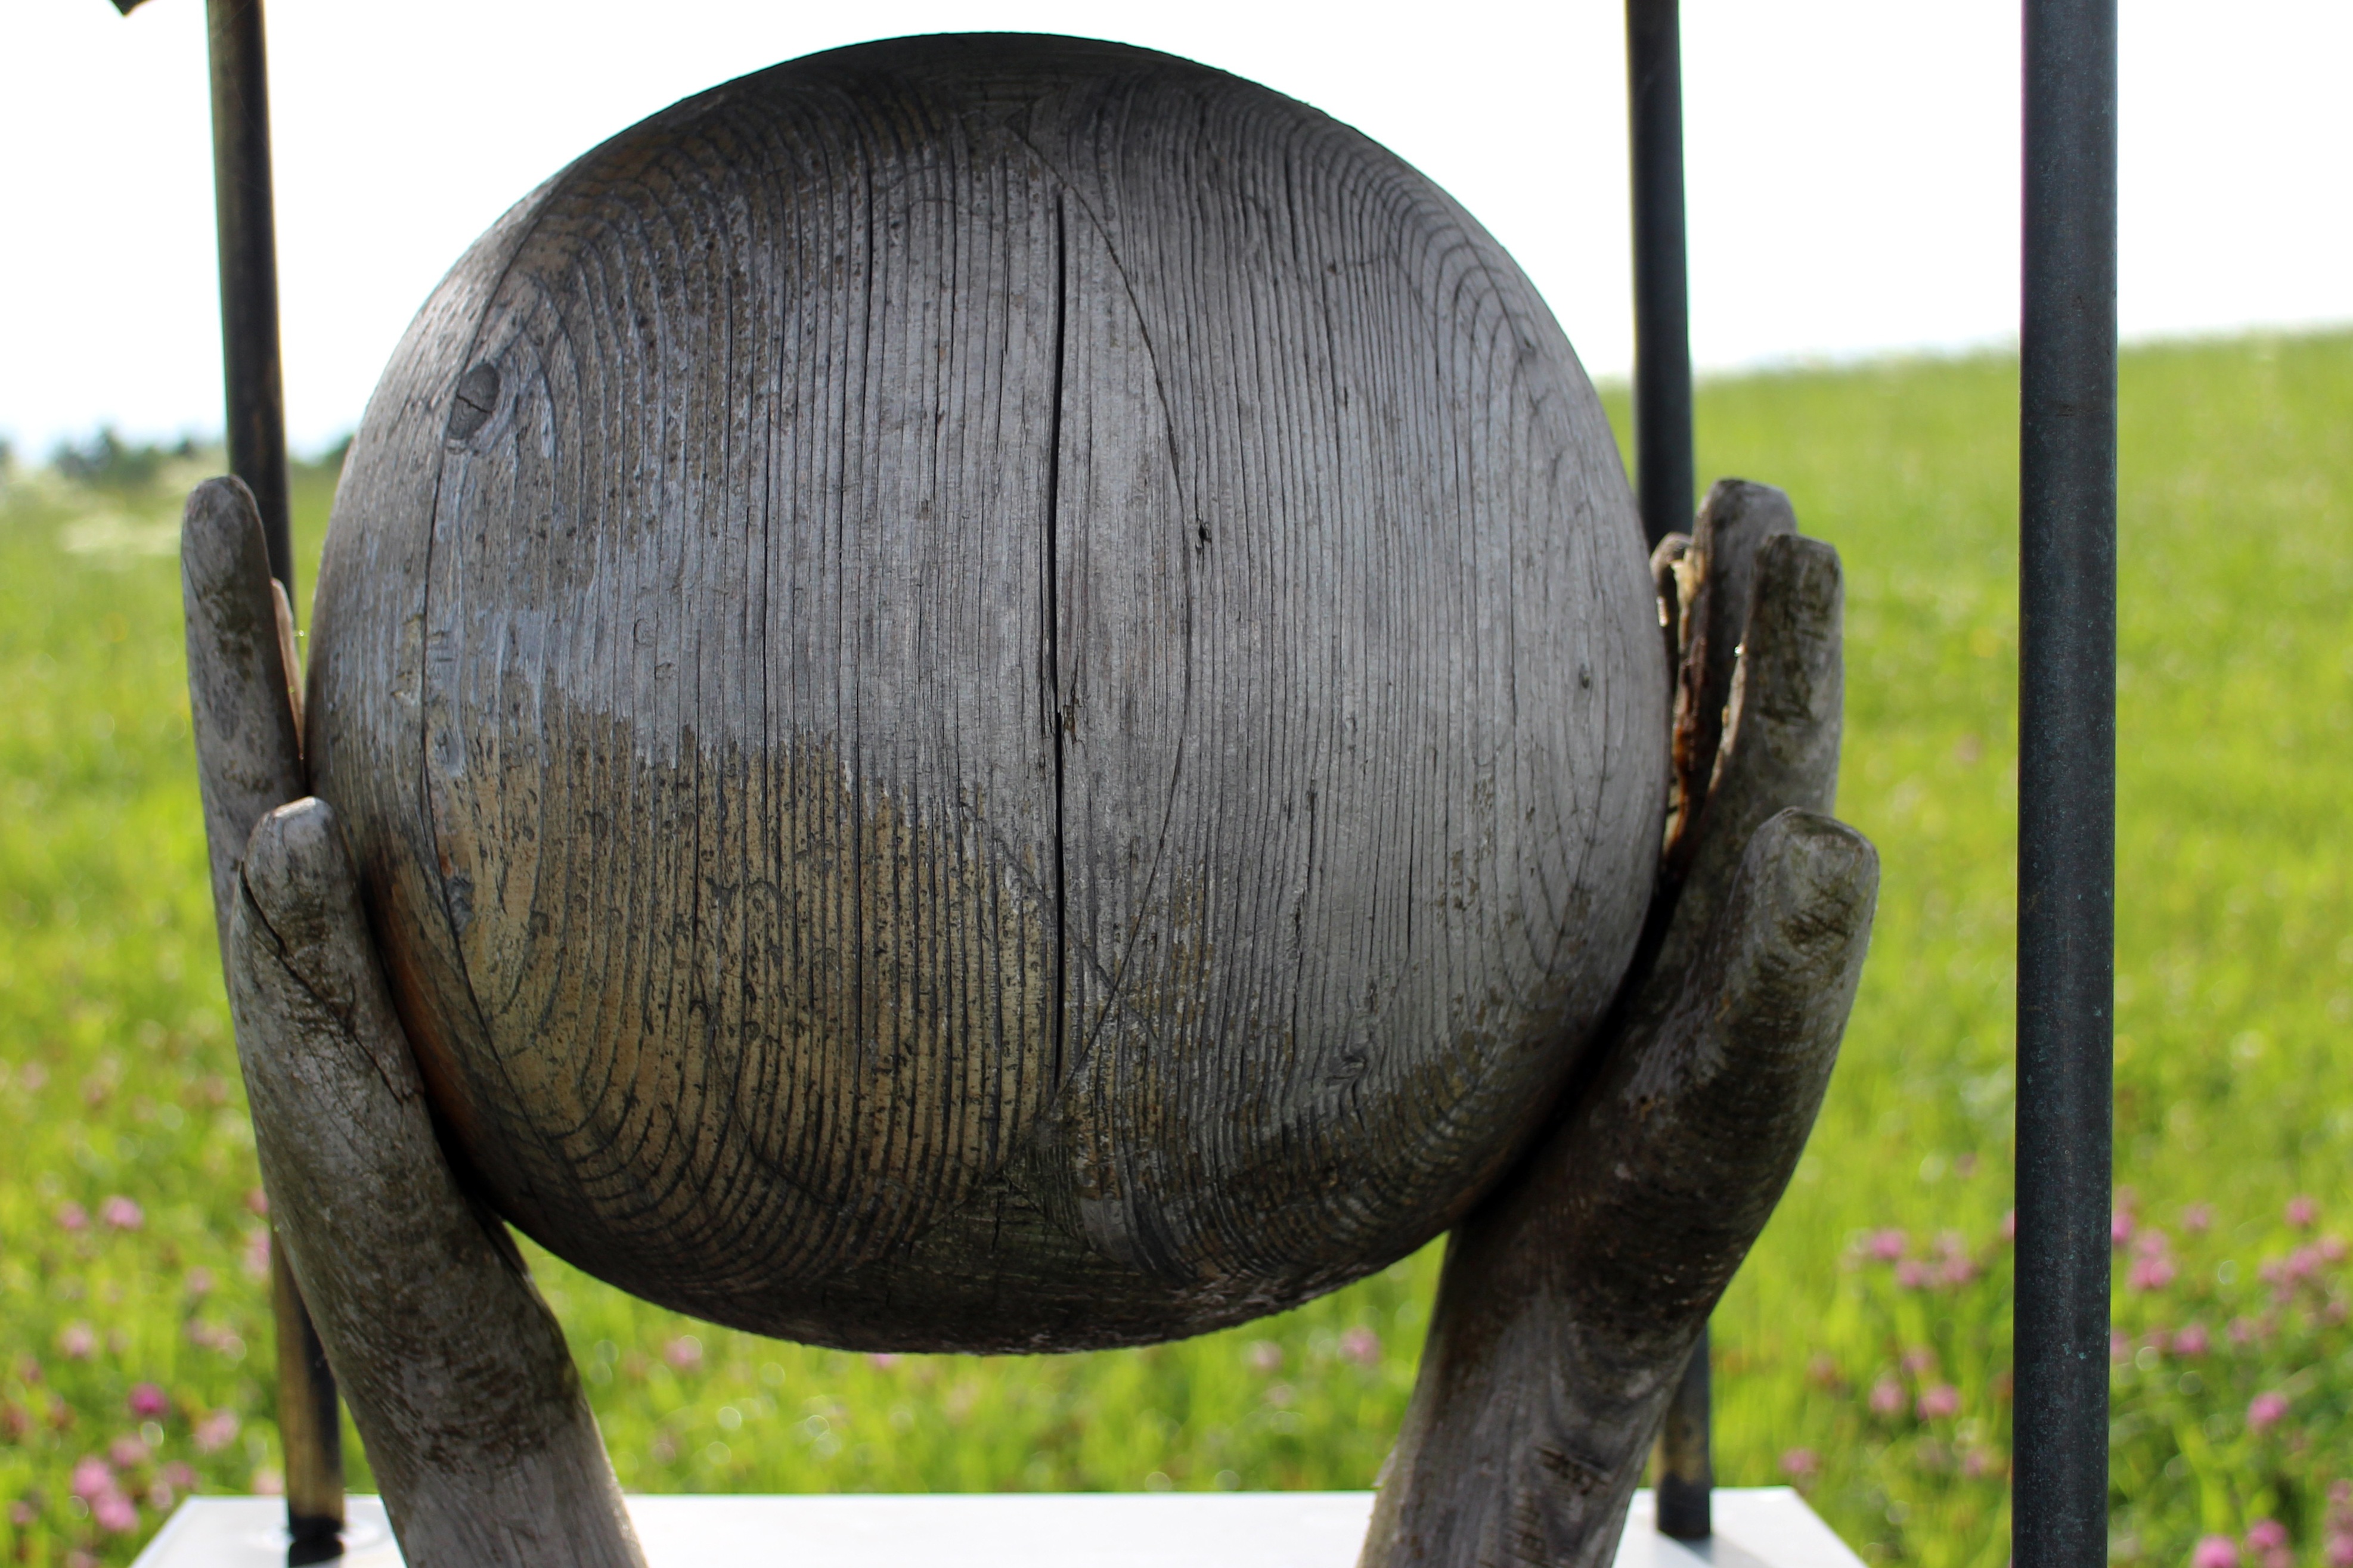
wood, statue, horn, symbol, globe, sculpture, art, earth, hands, ball, man made object